Milano Romolo railway station

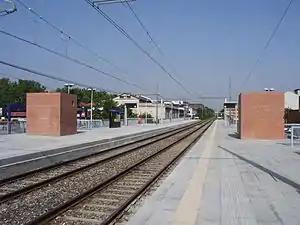

Milano Romolo is a railway station in Milan, Italy. It is located at Piazza Alberto Ascari, near Viale Romolo.